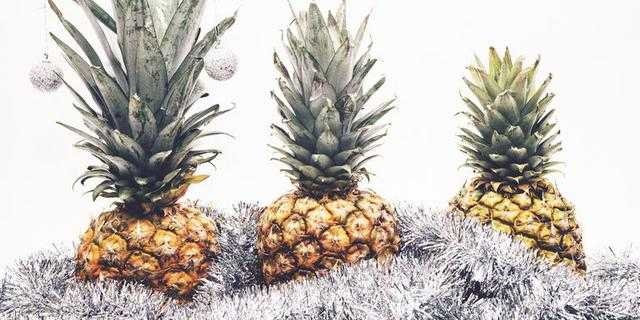
Label: Pineapple